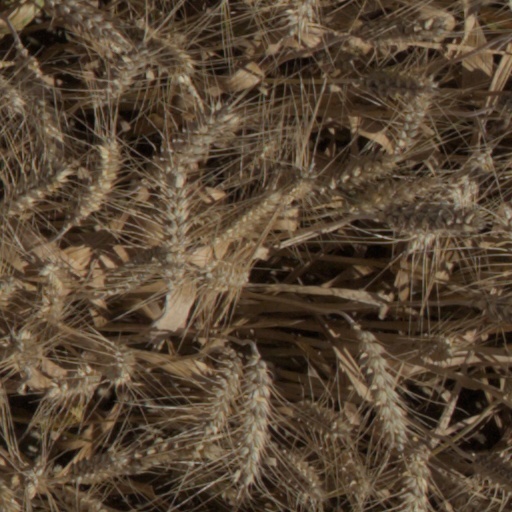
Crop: wheat